Gaius Caesar

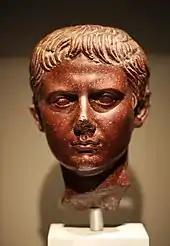
Gaius Caesar

Gaius was born in Rome in 20BC to Marcus Vipsanius Agrippa and Julia the Elder. He was a part of the Julio-Claudian dynasty, and was related to all the Julio-Claudian emperors. On his mother's side, he was the oldest grandson of emperor Augustus. He was the stepson of Tiberius by his mother Julia's marriage to him, and brother in law of Claudius by his sister Agrippina the Elder's marriage to Germanicus. He also was the uncle of Caligula, who was the son of his sister Agrippina. The last emperor of the dynasty was Nero, who was Gaius' great-nephew and the grandson of Germanicus. An annual sacrifice on his birthday was granted in a decree.